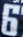
Number: 6